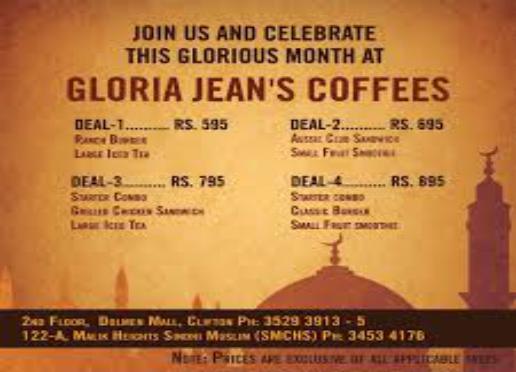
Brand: Gloria Jean's Coffees
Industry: Food